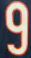
Number: 9